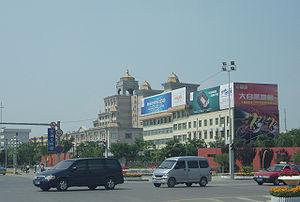
Wuzhong est une ville de la région autonome du Ningxia en Chine.